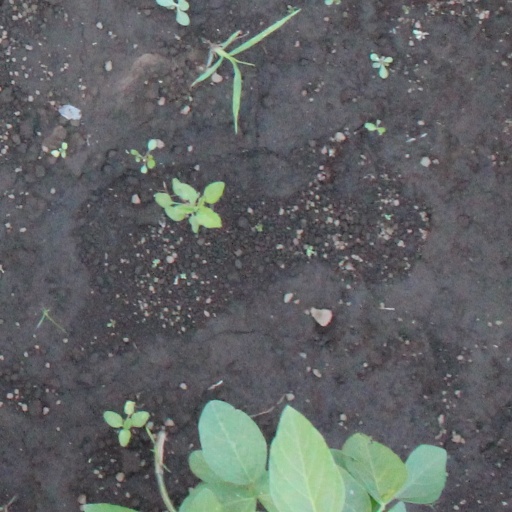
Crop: soybean